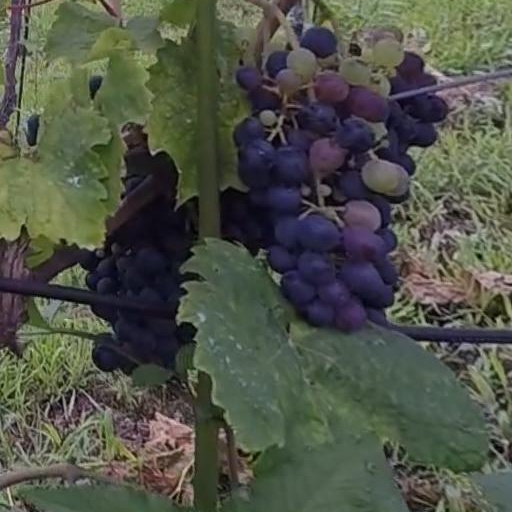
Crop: grape